Reggie Nelson

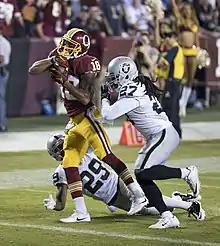
Josh Doctson scoring his first career touchdown against the Oakland Raiders with cornerback David Amerson and safety Reggie Nelson covering him.

He started in the Oakland Raiders' season-opener at the Tennessee Titans and recorded a season-high eight combined tackles and a pass deflection in their 26–16 victory. The following week, he tied his season-high of eight combined tackles during a 45–20 victory against the New York Jets in Week 2. On December 25, 2017, Nelson recorded six solo tackles, a season-high three pass deflections, and an interception in the Raiders' 19–10 loss at the Philadelphia Eagles in Week 16. He finished the season with 89 combined tackles (60 solo), five passes defended, one interception, and two forced fumbles in 16 games and 16 starts. On December 31, 2017, the Oakland Raiders fired head coach Jack Del Rio after they finished with a 6–10 record. Pro Football Focus gave Nelson an overall grade of 75.3, which ranked him the 56th among all qualifying safeties in 2017.